Biplane

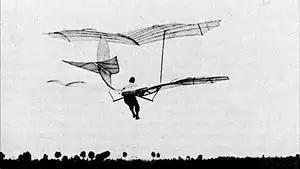
Otto Lilienthal flying his Large Biplane in Lichterfelde (near Berlin) on October 19, 1895

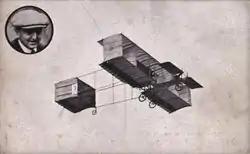
1909 Voisin biplane, with "curtains" connecting the upper and lower wings

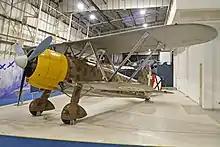
Late 1930s Fiat CR.42 Falco with Warren truss interplane struts which reduced the work needed in rigging a biplane

The stacking of wing planes was suggested by Sir George Cayley in 1843. Hiram Maxim adopted the idea for his steam-powered test rig, which lifted off but was held down by safety rails, in 1894. Otto Lilienthal designed and flew two different biplane hang gliders in 1895, though he is better known for his monoplanes. By 1896 a group of young men in the United States, led by Octave Chanute, were flying hang gliders including biplanes and concluded that the externally braced biplane offered better prospects for powered flight than the monoplane. In 1903, the "Wright Flyer" biplane became the first successful powered aeroplane.